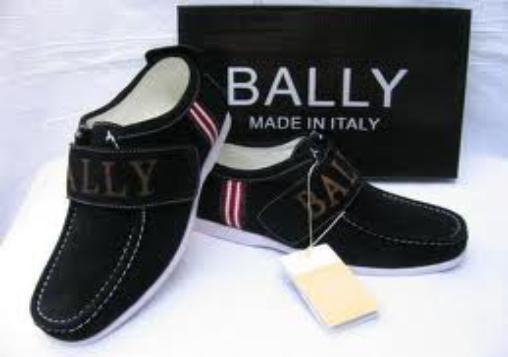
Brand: Bally Shoe
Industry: Clothes